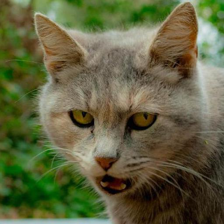
Label: animals